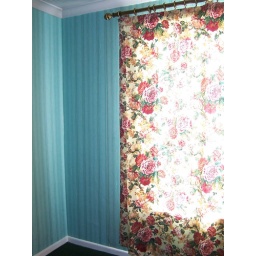
Old wall paper and flower curtains in front room.